War and Decision

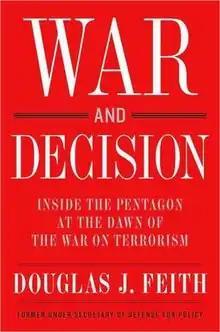
Book cover

War and Decision: Inside the Pentagon at the Dawn of the War on Terrorism is a memoir written by Douglas Feith, former Undersecretary of Defense for Policy, in which he presents a history of the beginning of the War on Terrorism and the campaigns in Afghanistan and Iraq. The book was released on April 8, 2008. In addition to its narrative, which largely details the period from summer 2001 until June 2004, the book contains a 30-page appendix with facsimiles of United States government memos and other documents from the period.